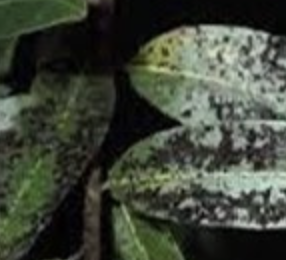
Label: sooty_mold